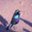
Label: bird